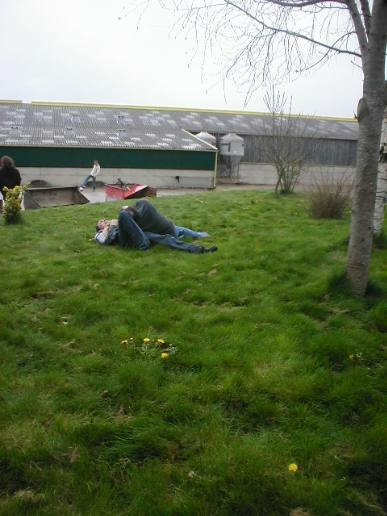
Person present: Yes